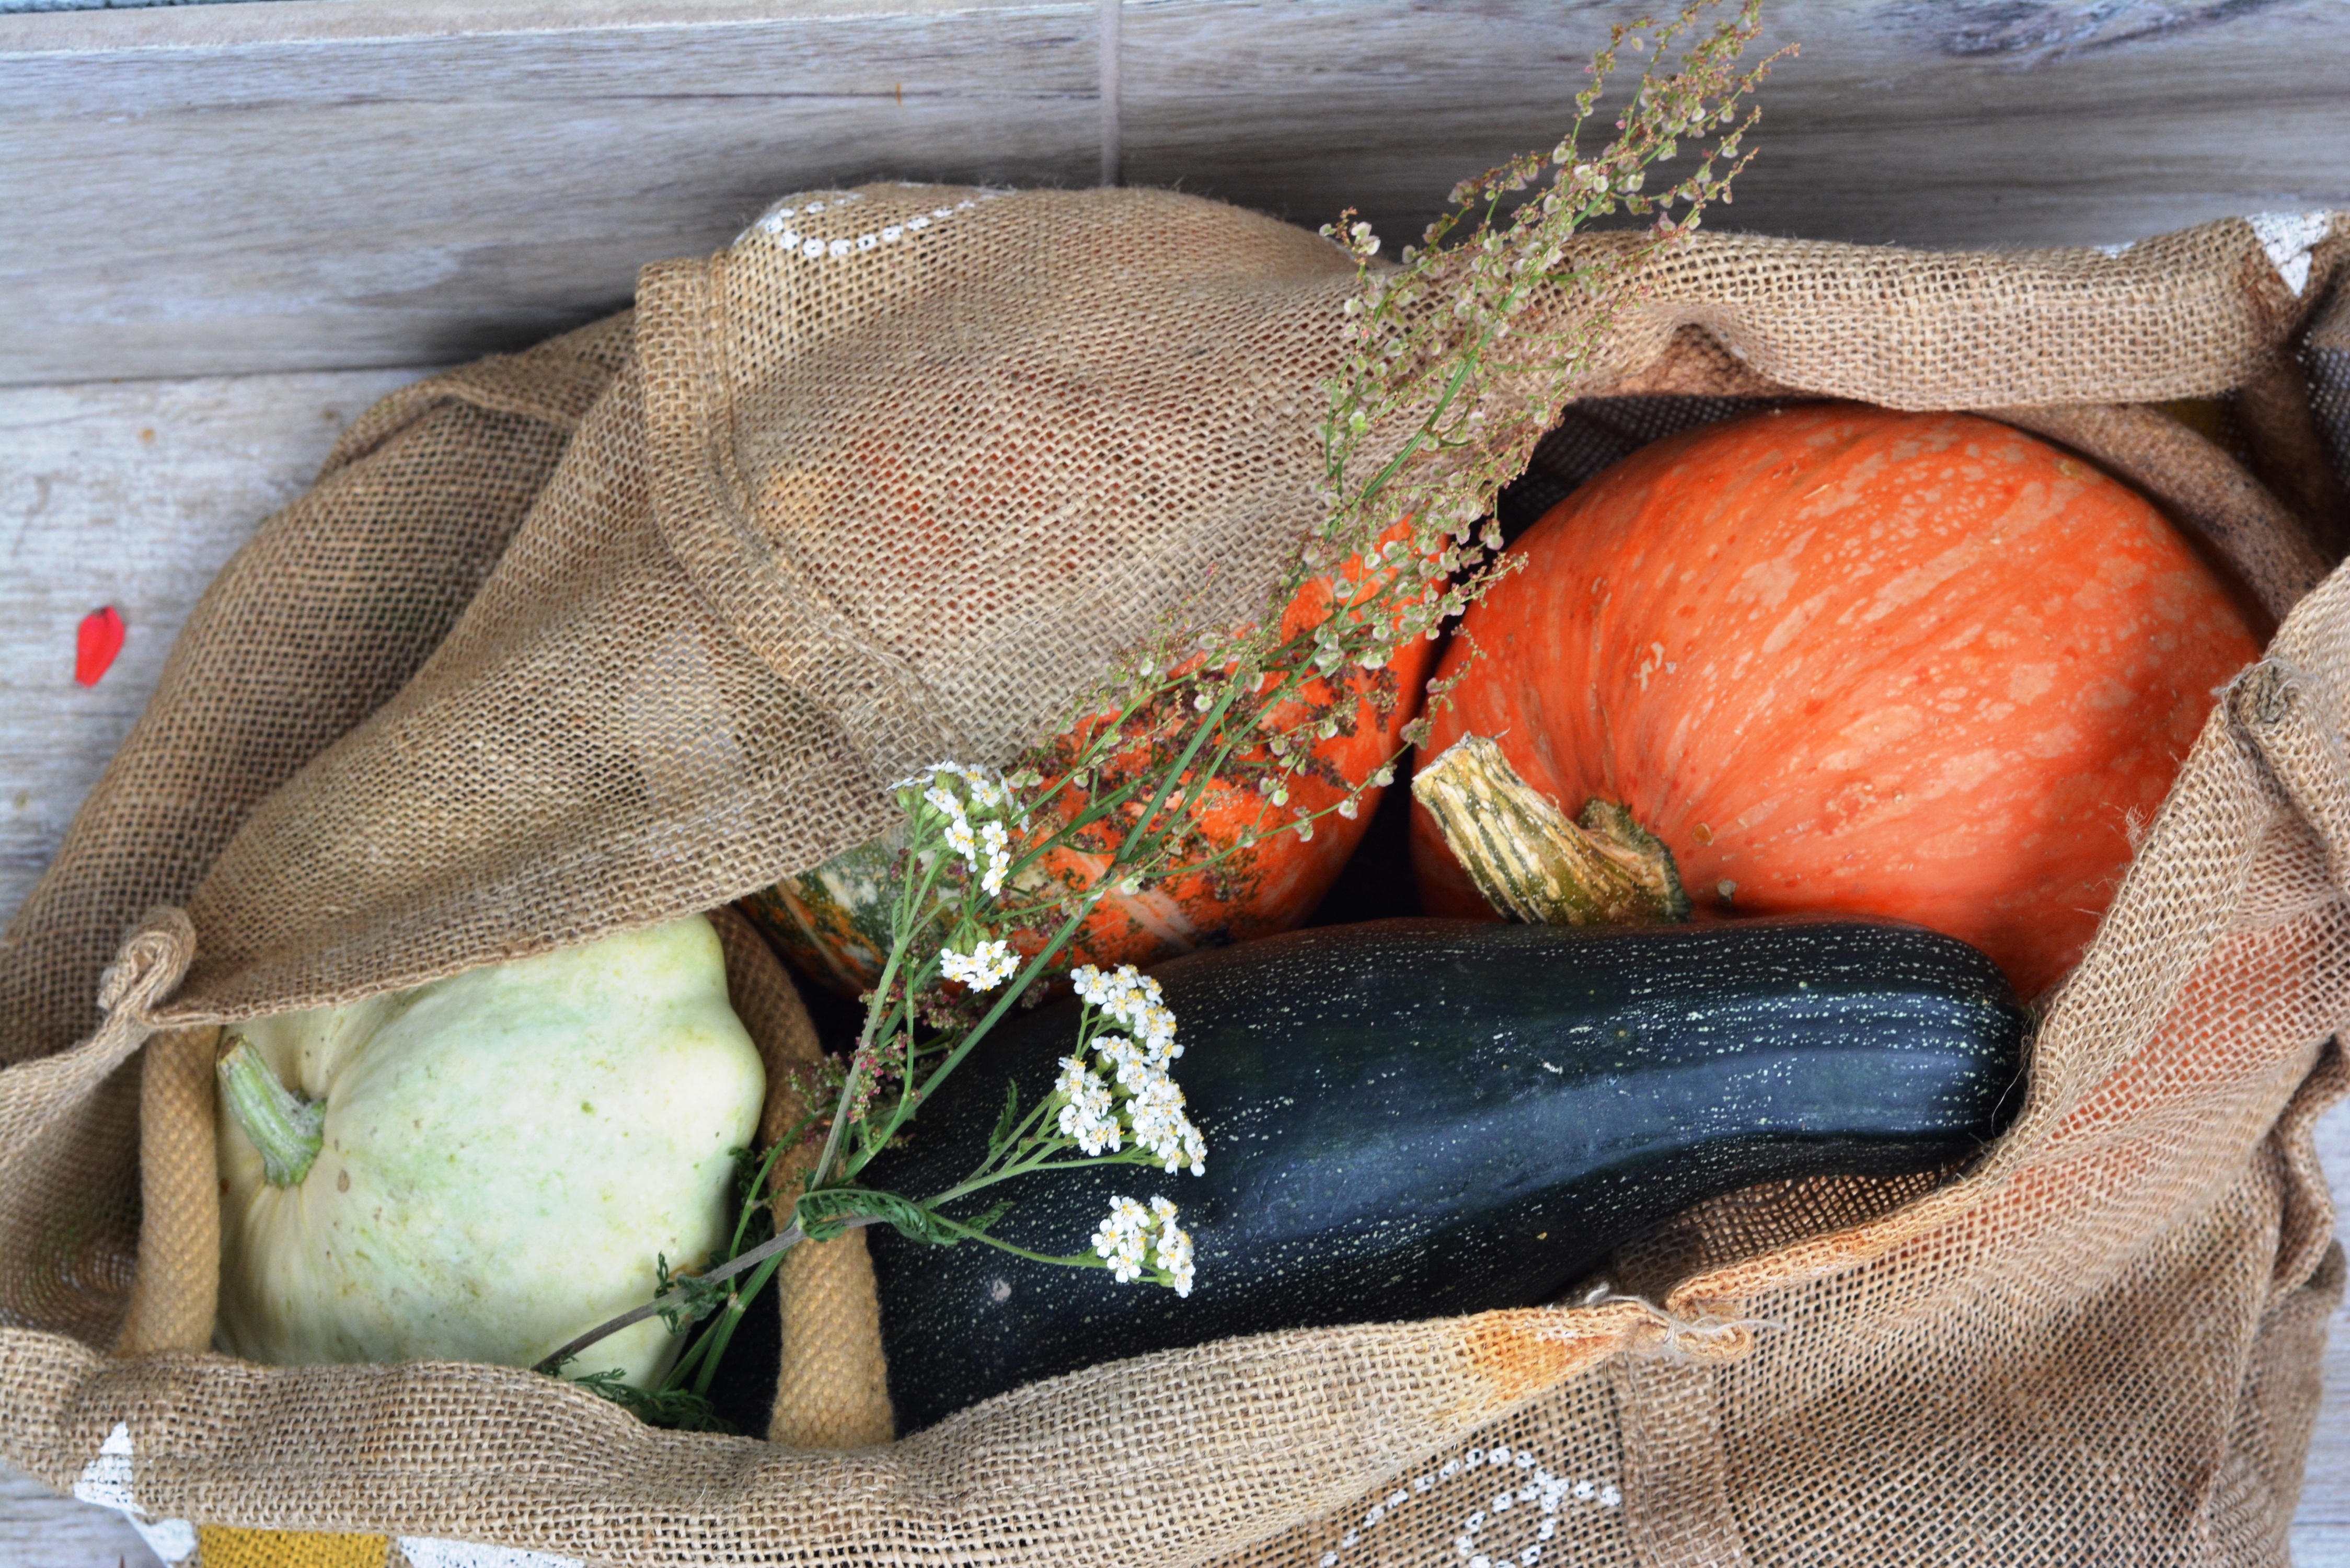
food, produce, vegetable, autumn, pumpkin, gourd, eating, art, vegetables, collections, zucchini, vegetarian food, cucurbita, a vegetable, local food, patison, winter squash